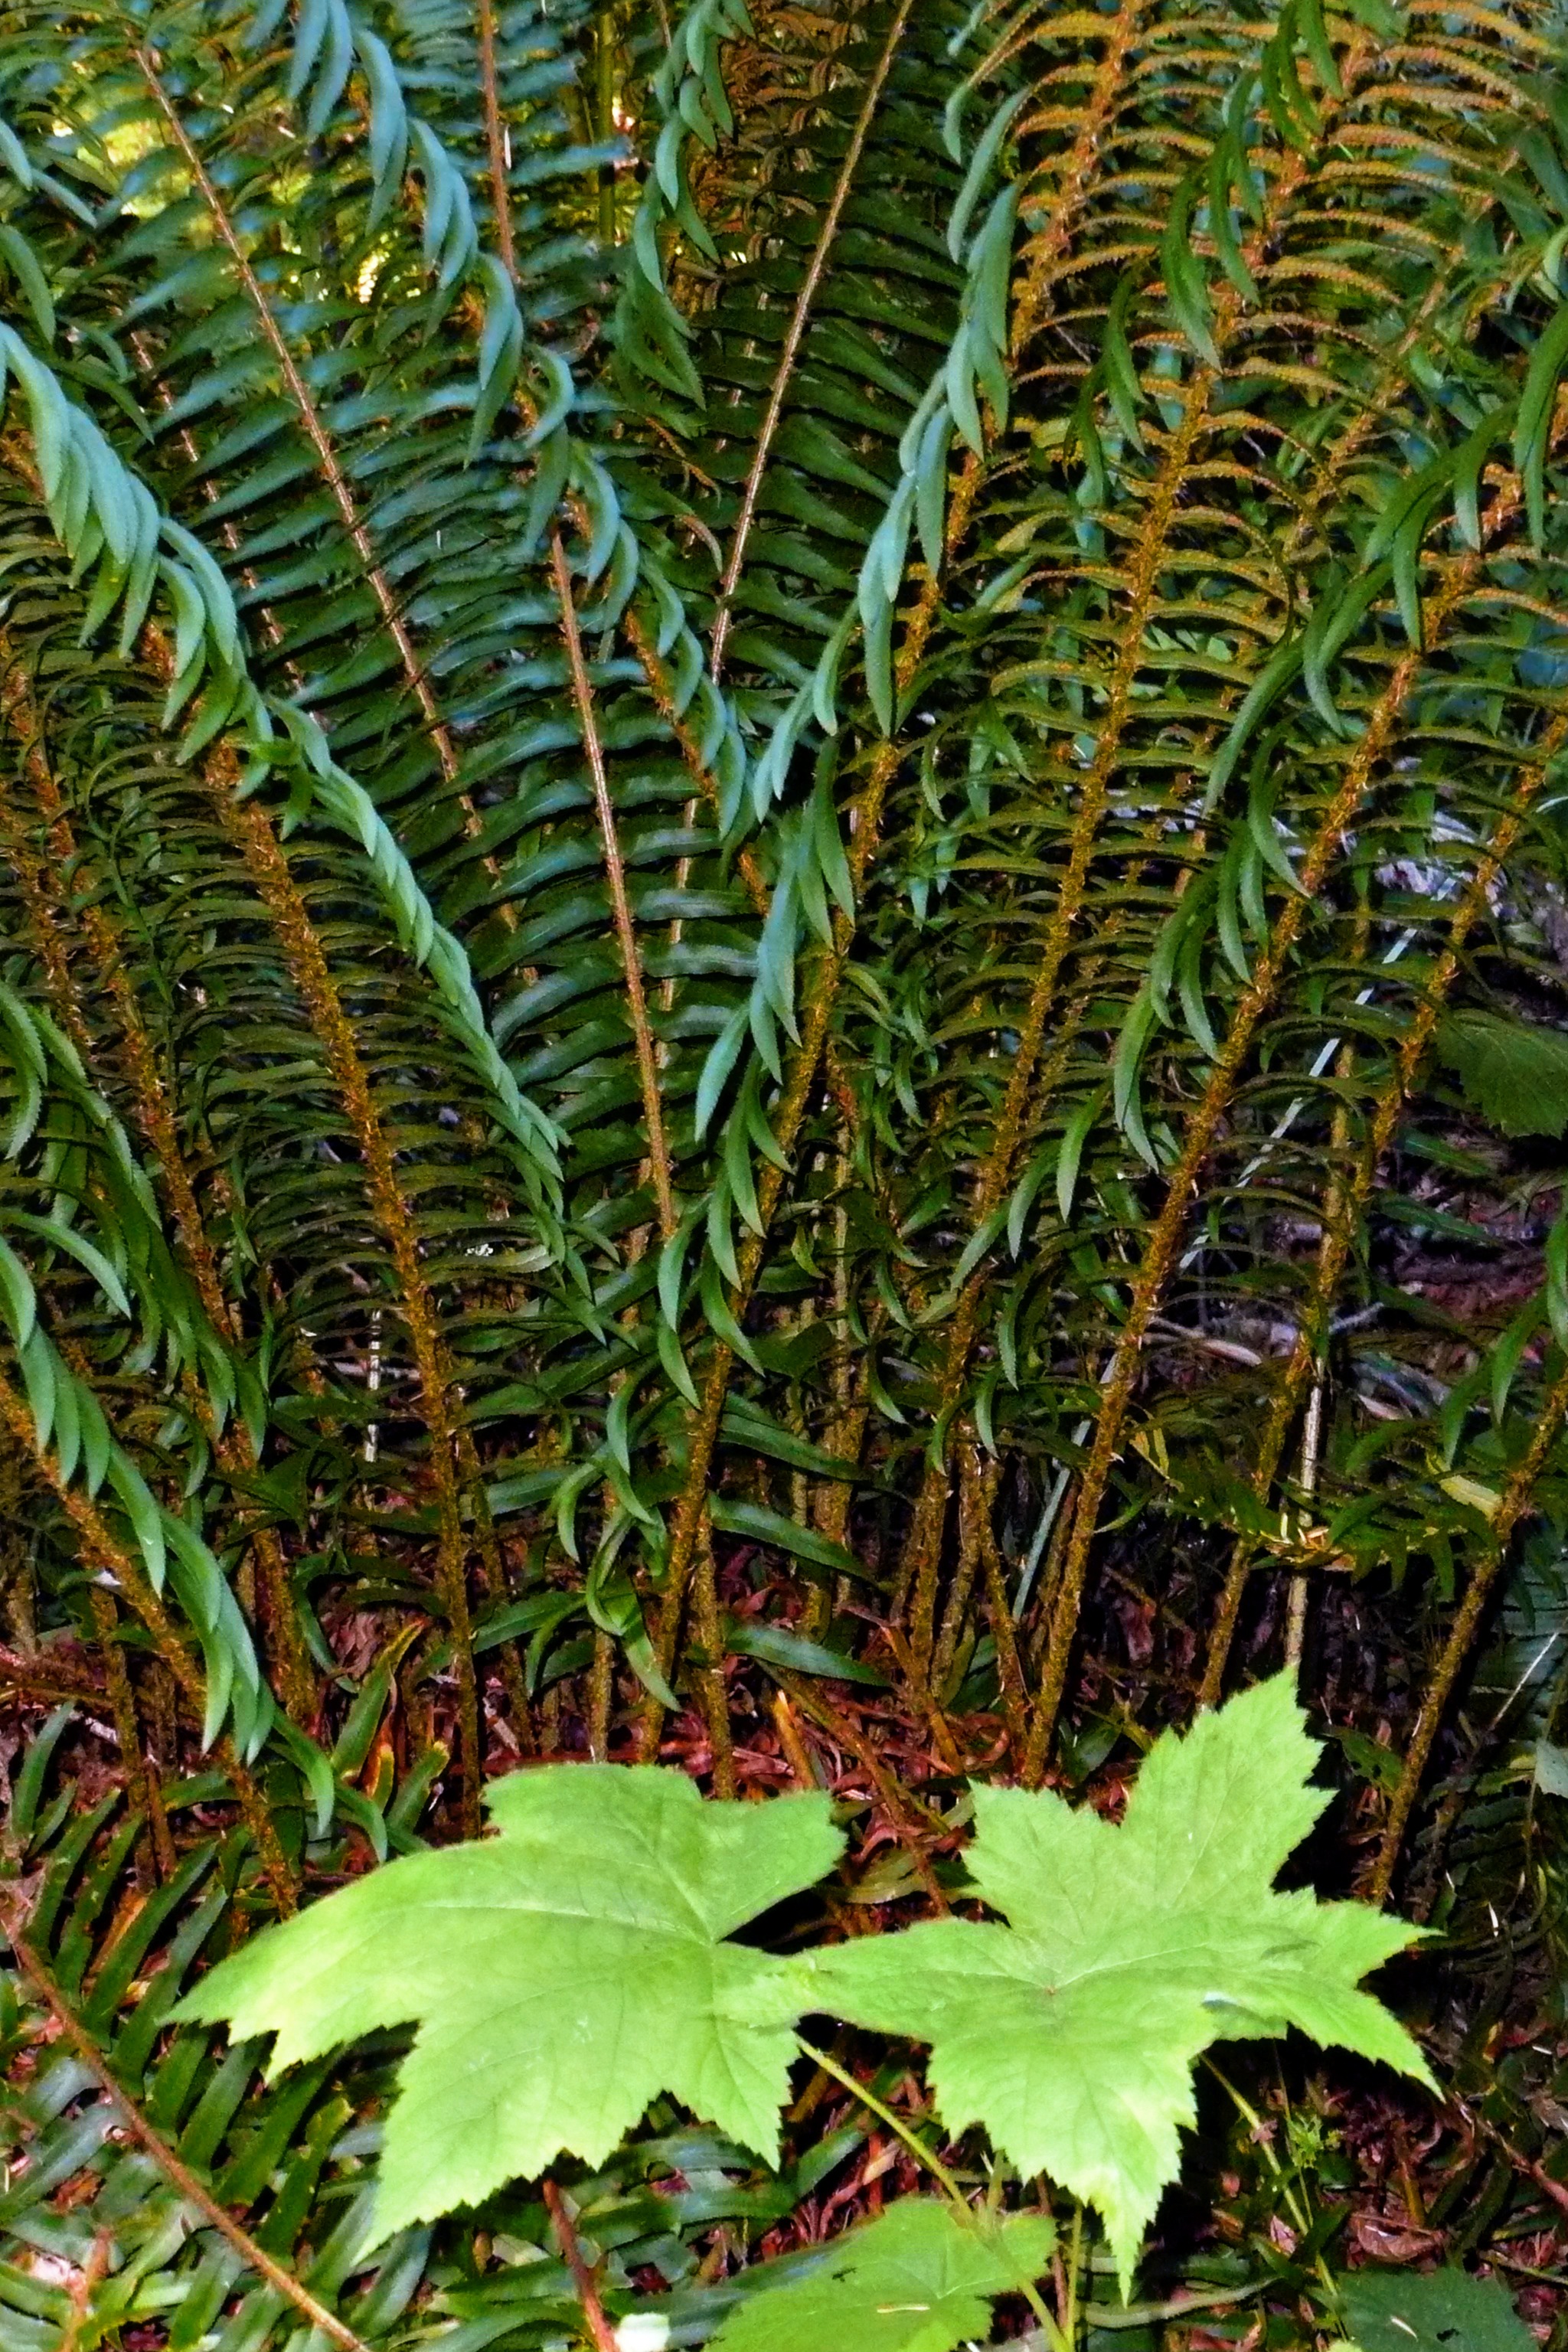
tree, nature, forest, branch, growth, plant, leaf, flower, wild, foliage, green, jungle, botany, garden, flora, fern, plants, leaves, vegetation, shrub, rainforest, ecosystem, woody plant, land plant, ferns and horsetails, arecales, vascular plant